Allophylus natalensis

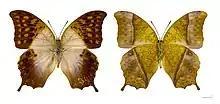
"Charaxes varanes vologeses"

The flowers are pollinated by butterflies and the berries are appreciated by both birds, which disperse the seeds, and humans. The larvae of the pearl emperor butterfly ("Charaxes varanes" subsp. "vologeses") feed on the foliage, and the larvae of "Corethrovalva goniosema", a moth in the family Gracillariidae, mine the leaves, as do the larvae of "Stigmella allophylica", a moth in the family Nepticulidae.